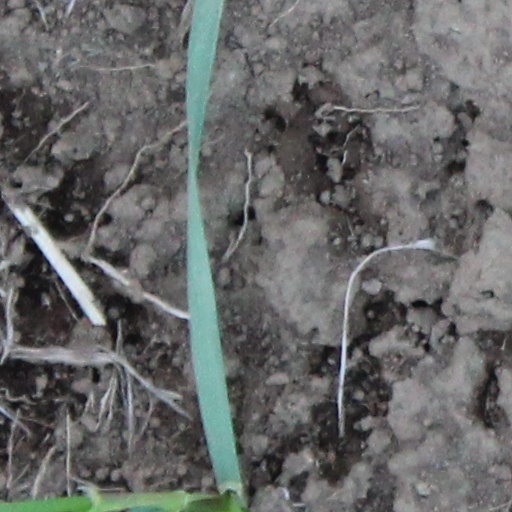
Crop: wheat